Le Grelle family

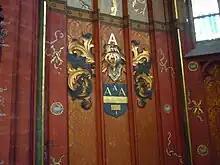
Weapons of Henri and Julie Le Grelle in the cathedral of Antwerp.

In Antwerp and its surroundings alone, more than twenty-nine churches and chapels—including the Cathedral, St. Andrew's Church, the Churches of St. Augustine, St. Frederick in Deurne, Our Lady College, the Ursuline school in Wilrijk, the Basilica of Berchem and the small churches of Gestel and Ranst—have stained glass windows or ancient tombstones with the Le Grelle coat of arms.